Raktham

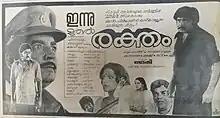
Poster

Raktham is a 1981 Indian Malayalam film, written by Kaloor Dennis, directed by Joshiy and produced by Jagan Appachan under Jagan Pictures. The film stars Prem Nazir, Madhu, Srividya and MG Soman in the lead roles. The film has musical score by Johnson and cinematography was handled by N. A. Thara. The film revolves around CI Haridas and his family, consisting of his wife Malathy and daughter and Viswanathan, a military man and his revenge against the people who killed his wife and threatened his family. The film marked the debut of Captain Raju as an actor.